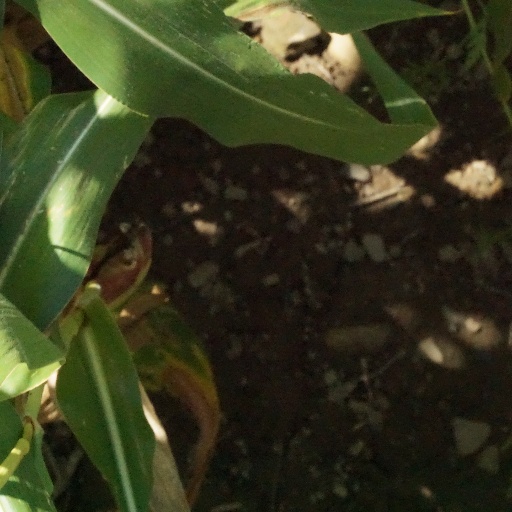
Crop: maize; corn